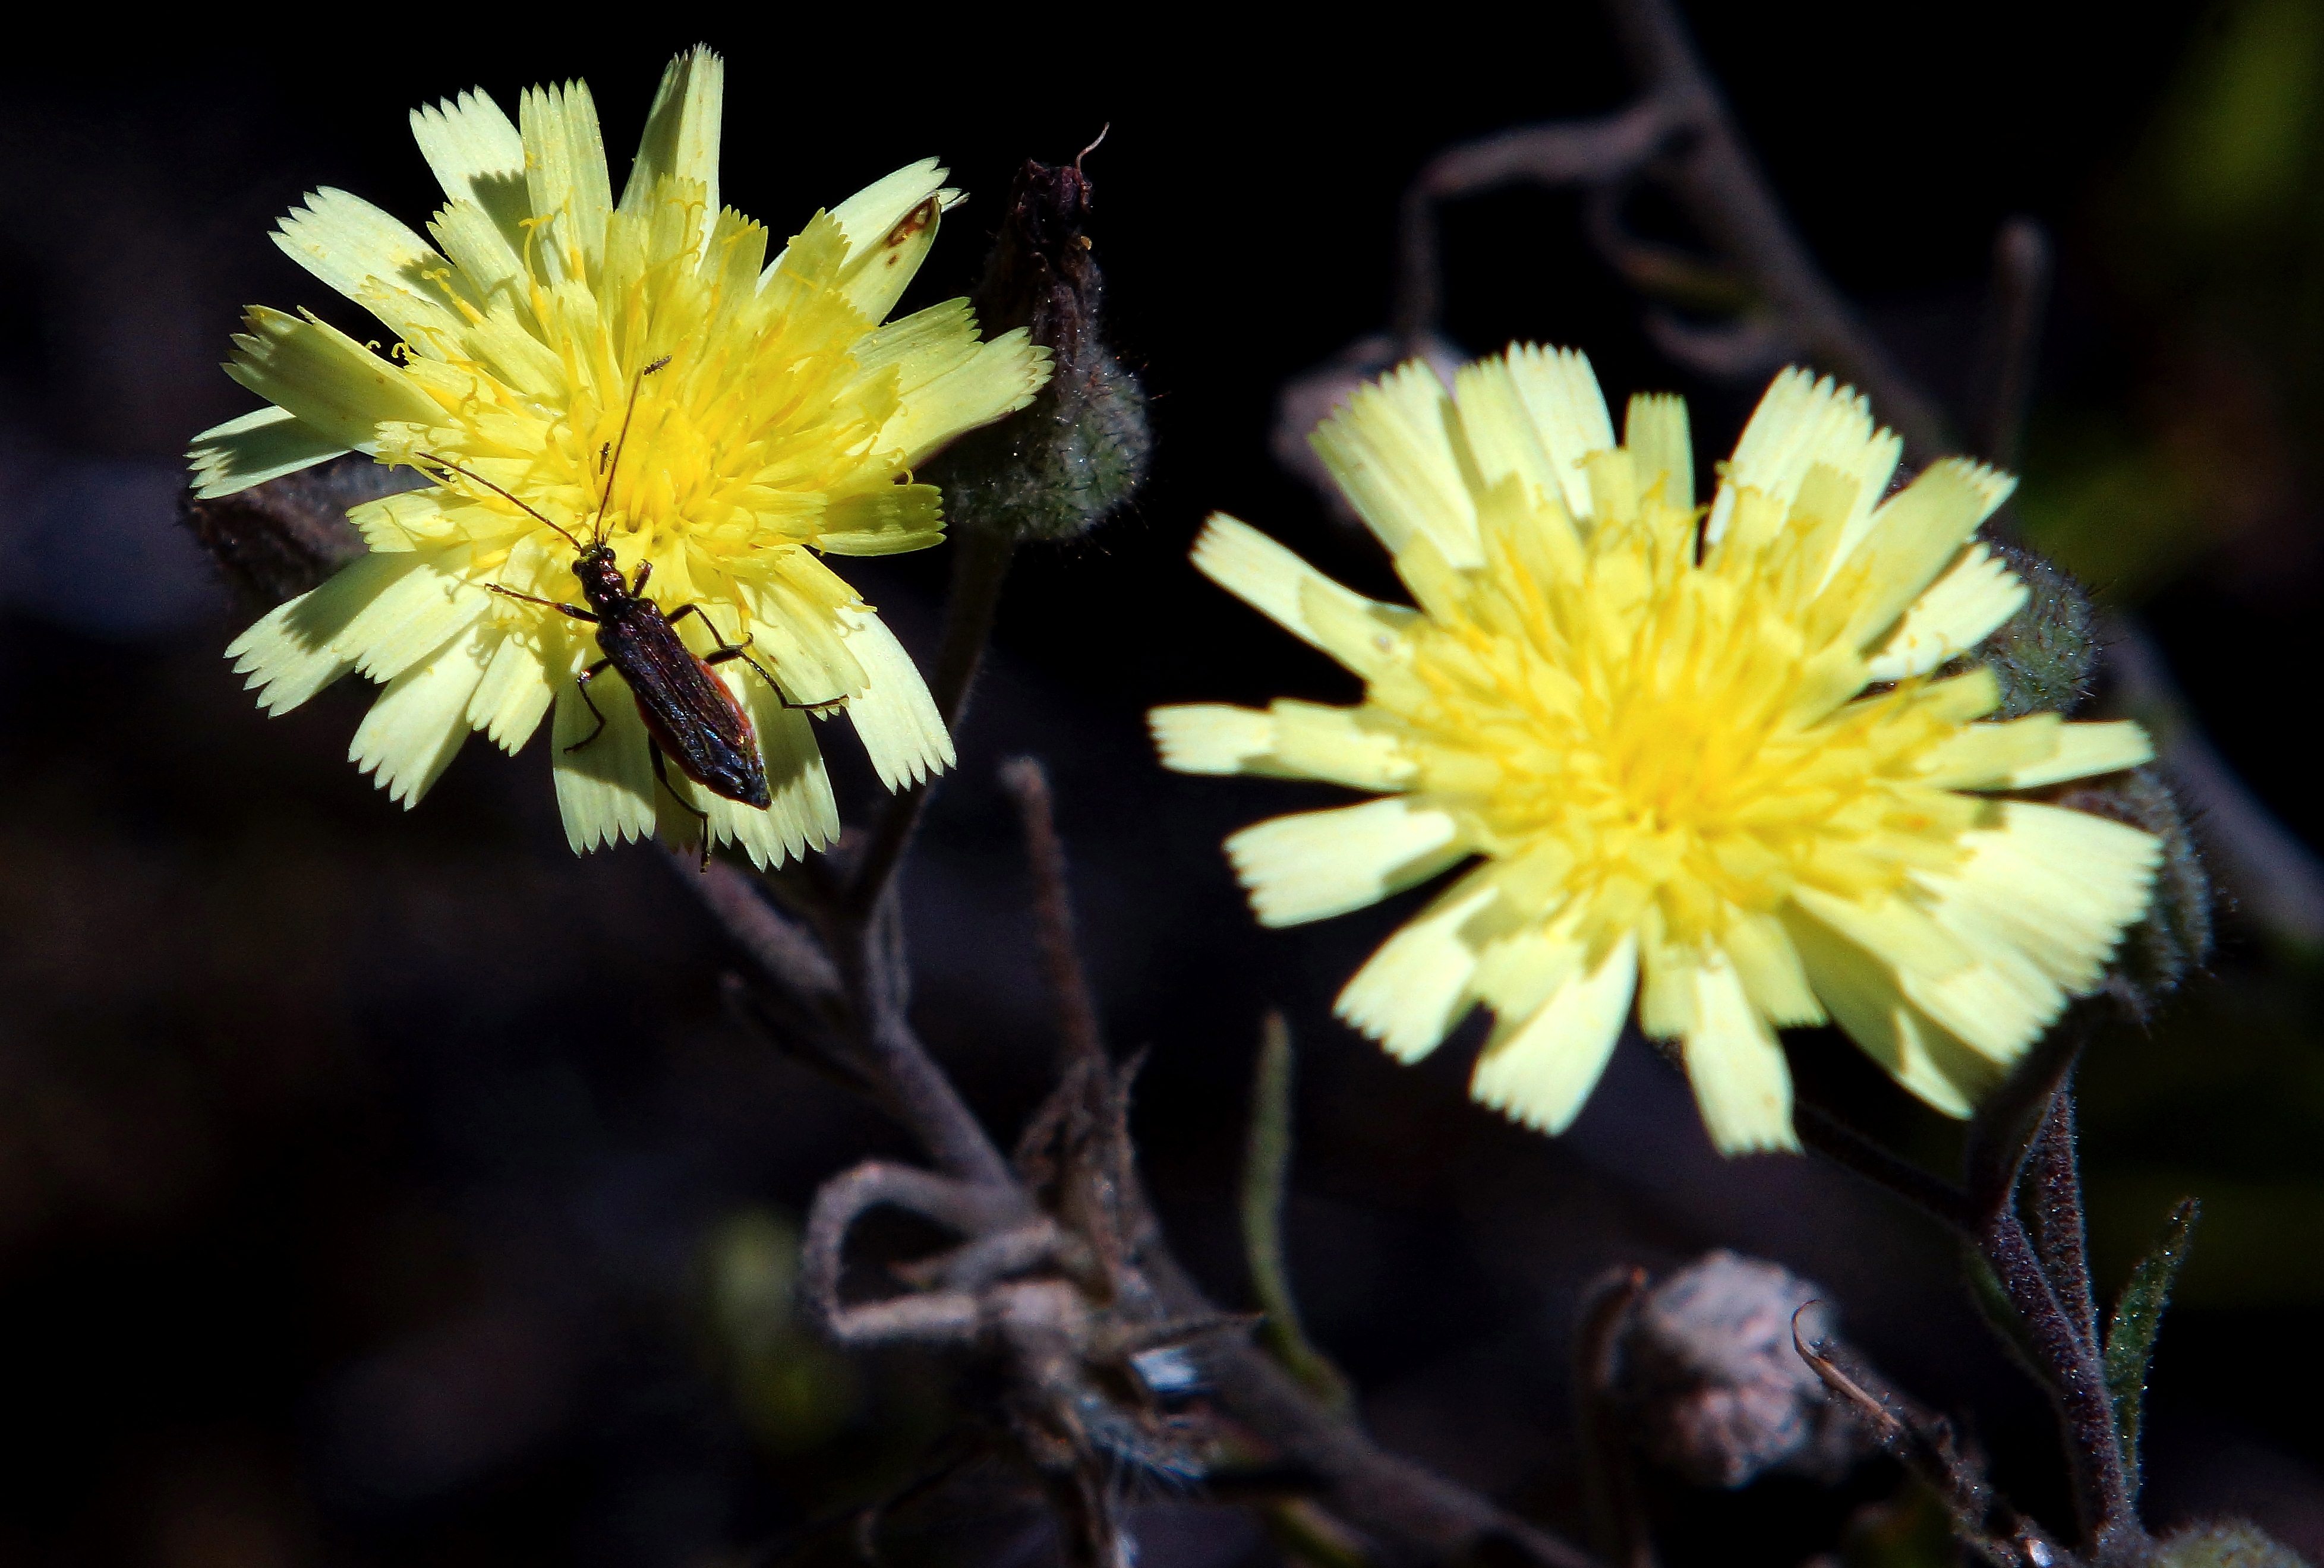
nature, blossom, plant, flower, petal, photo, macro, botany, yellow, flora, wildflower, close up, animals, naturaleza, a77, nectar, g, ggl1, gaby1, xovesphoto, animales, varios, some, gphoto, xelodegalicia, sonya77v, sonyslta77v, smctakumar135mm135, macro photography, gabrielcoru a, flowering plant, daisy family, land plant